Cognac

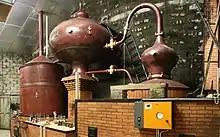
A Charentais-style alembic cognac pot still

After the grapes are pressed, the juice is left to ferment for 2–3 weeks, with the region's native wild yeast converting the fruit sugars into alcohol; neither sugar nor sulphur may be added. At this point, the resulting wine is about 7 to 8% alcohol.